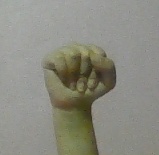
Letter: saad